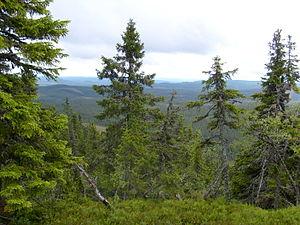
Les Alpes scandinaves ou Scandes sont une chaîne de montagnes s'étendant tout le long de la côte ouest de la péninsule Scandinave. Elles couvrent l'essentiel de la Norvège, le Nord-Ouest et l'Ouest de la Suède ainsi qu'une toute petite partie de l'Extrême-Nord de la Finlande. Il s'agit d'une des plus importantes chaînes de montagnes d'Europe, s'étirant du sud-ouest au nord-est sur 1 700 km, avec une largeur maximale de 300 km. La chaîne possède deux zones de haute altitude, une au sud de la Norvège, autour du Jotunheimen où se trouve le Galdhøpiggen, point culminant de la chaîne et du pays concerné, et une autre dans le Nord de la Suède, avec le Kebnekaise, point culminant du pays — le point culminant de Finlande se trouve aussi dans la chaîne : il s'agit du Halti.